21st Lancers

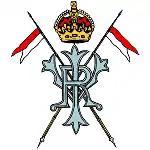
Badge of the regiment

The 21st Lancers (Empress of India's) was a cavalry regiment of the British Army, raised in 1858 and amalgamated with the 17th Lancers in 1922 to form the 17th/21st Lancers. Perhaps its most famous engagement was the Battle of Omdurman, where Winston Churchill (then an officer of the 4th Hussars), rode with the unit.